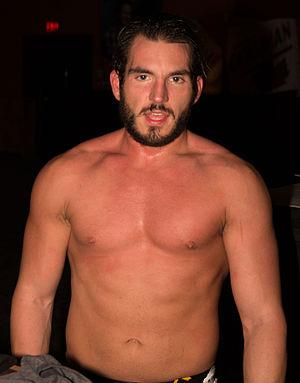
John Anthony Nicholas Gargano est un catcheur américain connu sous le nom de Johnny Gargano. Il travaille actuellement à la World Wrestling Entertainment dans la division WWE NXT.